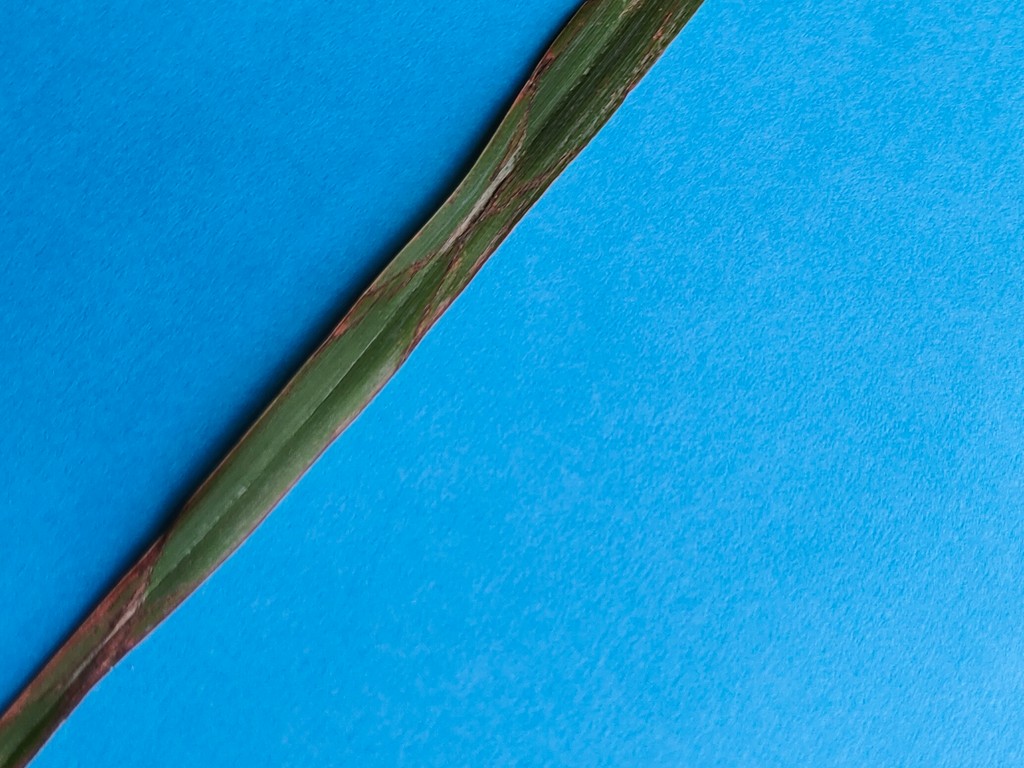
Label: Unhealthy